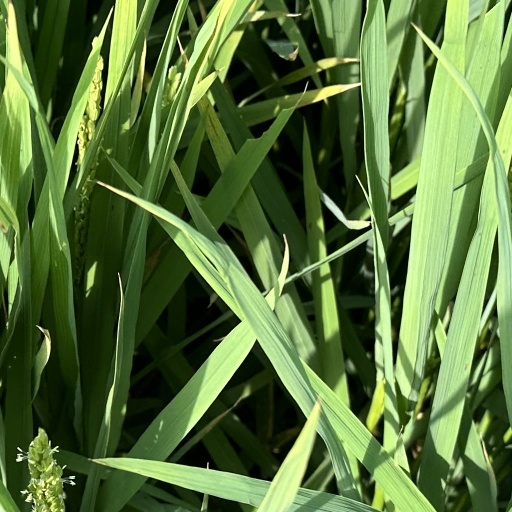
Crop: rice